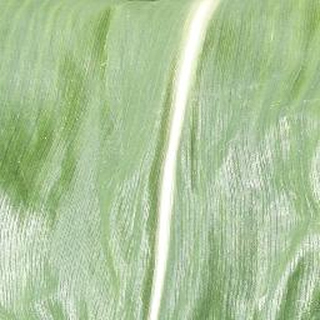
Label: healthy_corn